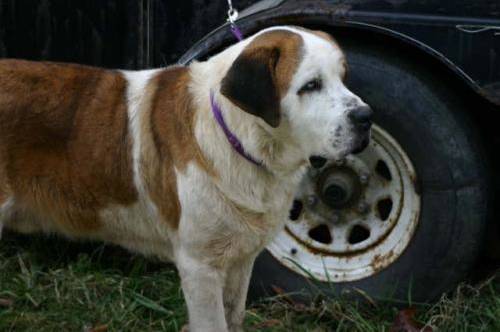
Label: dog